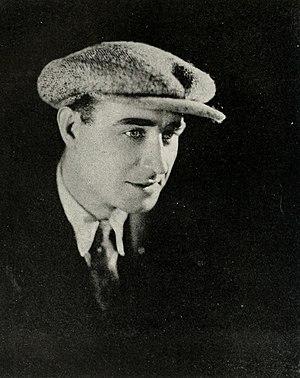
Frank Lloyd est un réalisateur, producteur, scénariste et acteur Britannique d'origine écossaise, né le 2 février 1886 à Glasgow en Écosse et mort le 10 août 1960 à Santa Monica en Californie.